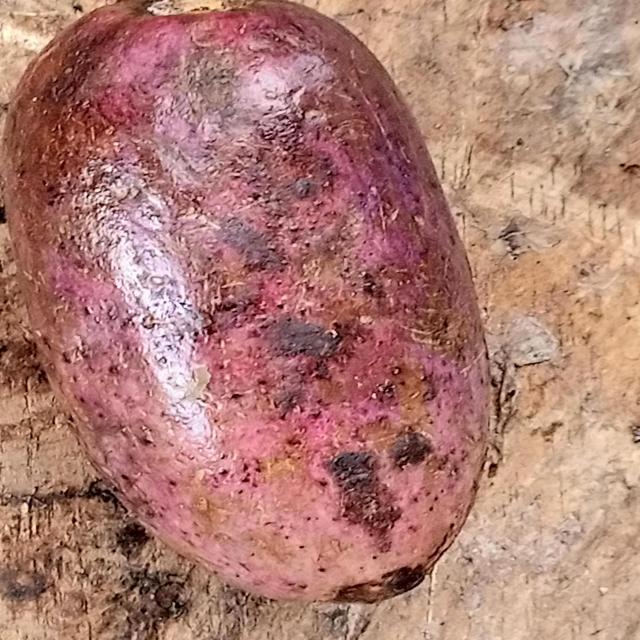
Plum grade: unripe